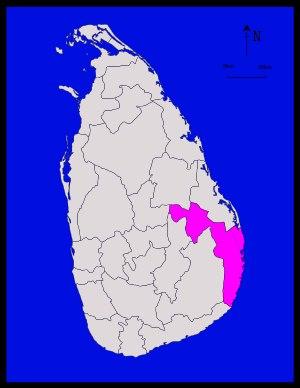
Le district d'Ampara est le plus méridional de la province de l'Est du Sri Lanka. Il est limitrophe, au sud, du district d'Hambantota, à l'ouest, du district de Moneragala et du district de Badulla, au nord-ouest du district de Matale, au nord du district de Polonnaruwa et au nord-est du district de Batticaloa.